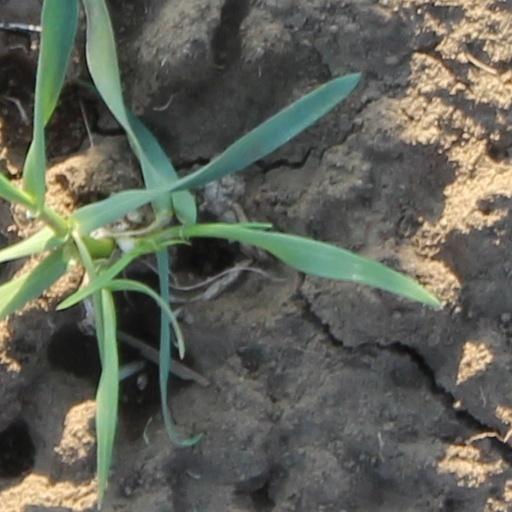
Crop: wheat